Jean d'Arras

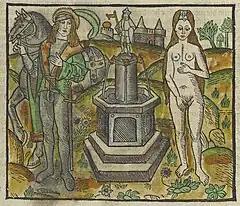

He collaborated with Antoine du Val and Fouquart de Cambrai in putting together a collection of stories entitled "L'Évangile des quenouilles" ("The spinners' gospel"). The frame story features a group of ladies at their spinning who relate the current theories on a great variety of subjects. The work is of considerable value for the light it throws on medieval manners, and for its echoes of folklore, sometimes deeply buried under layers of Christian tradition.